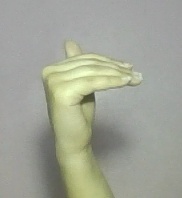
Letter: khaa